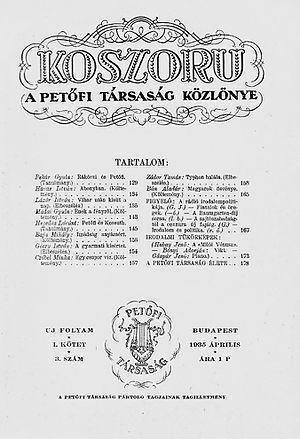
La Société Petőfi est un cercle littéraire hongrois nommé en l'honneur de Sándor Petőfi qui a fonctionné entre 1876 et 1944.